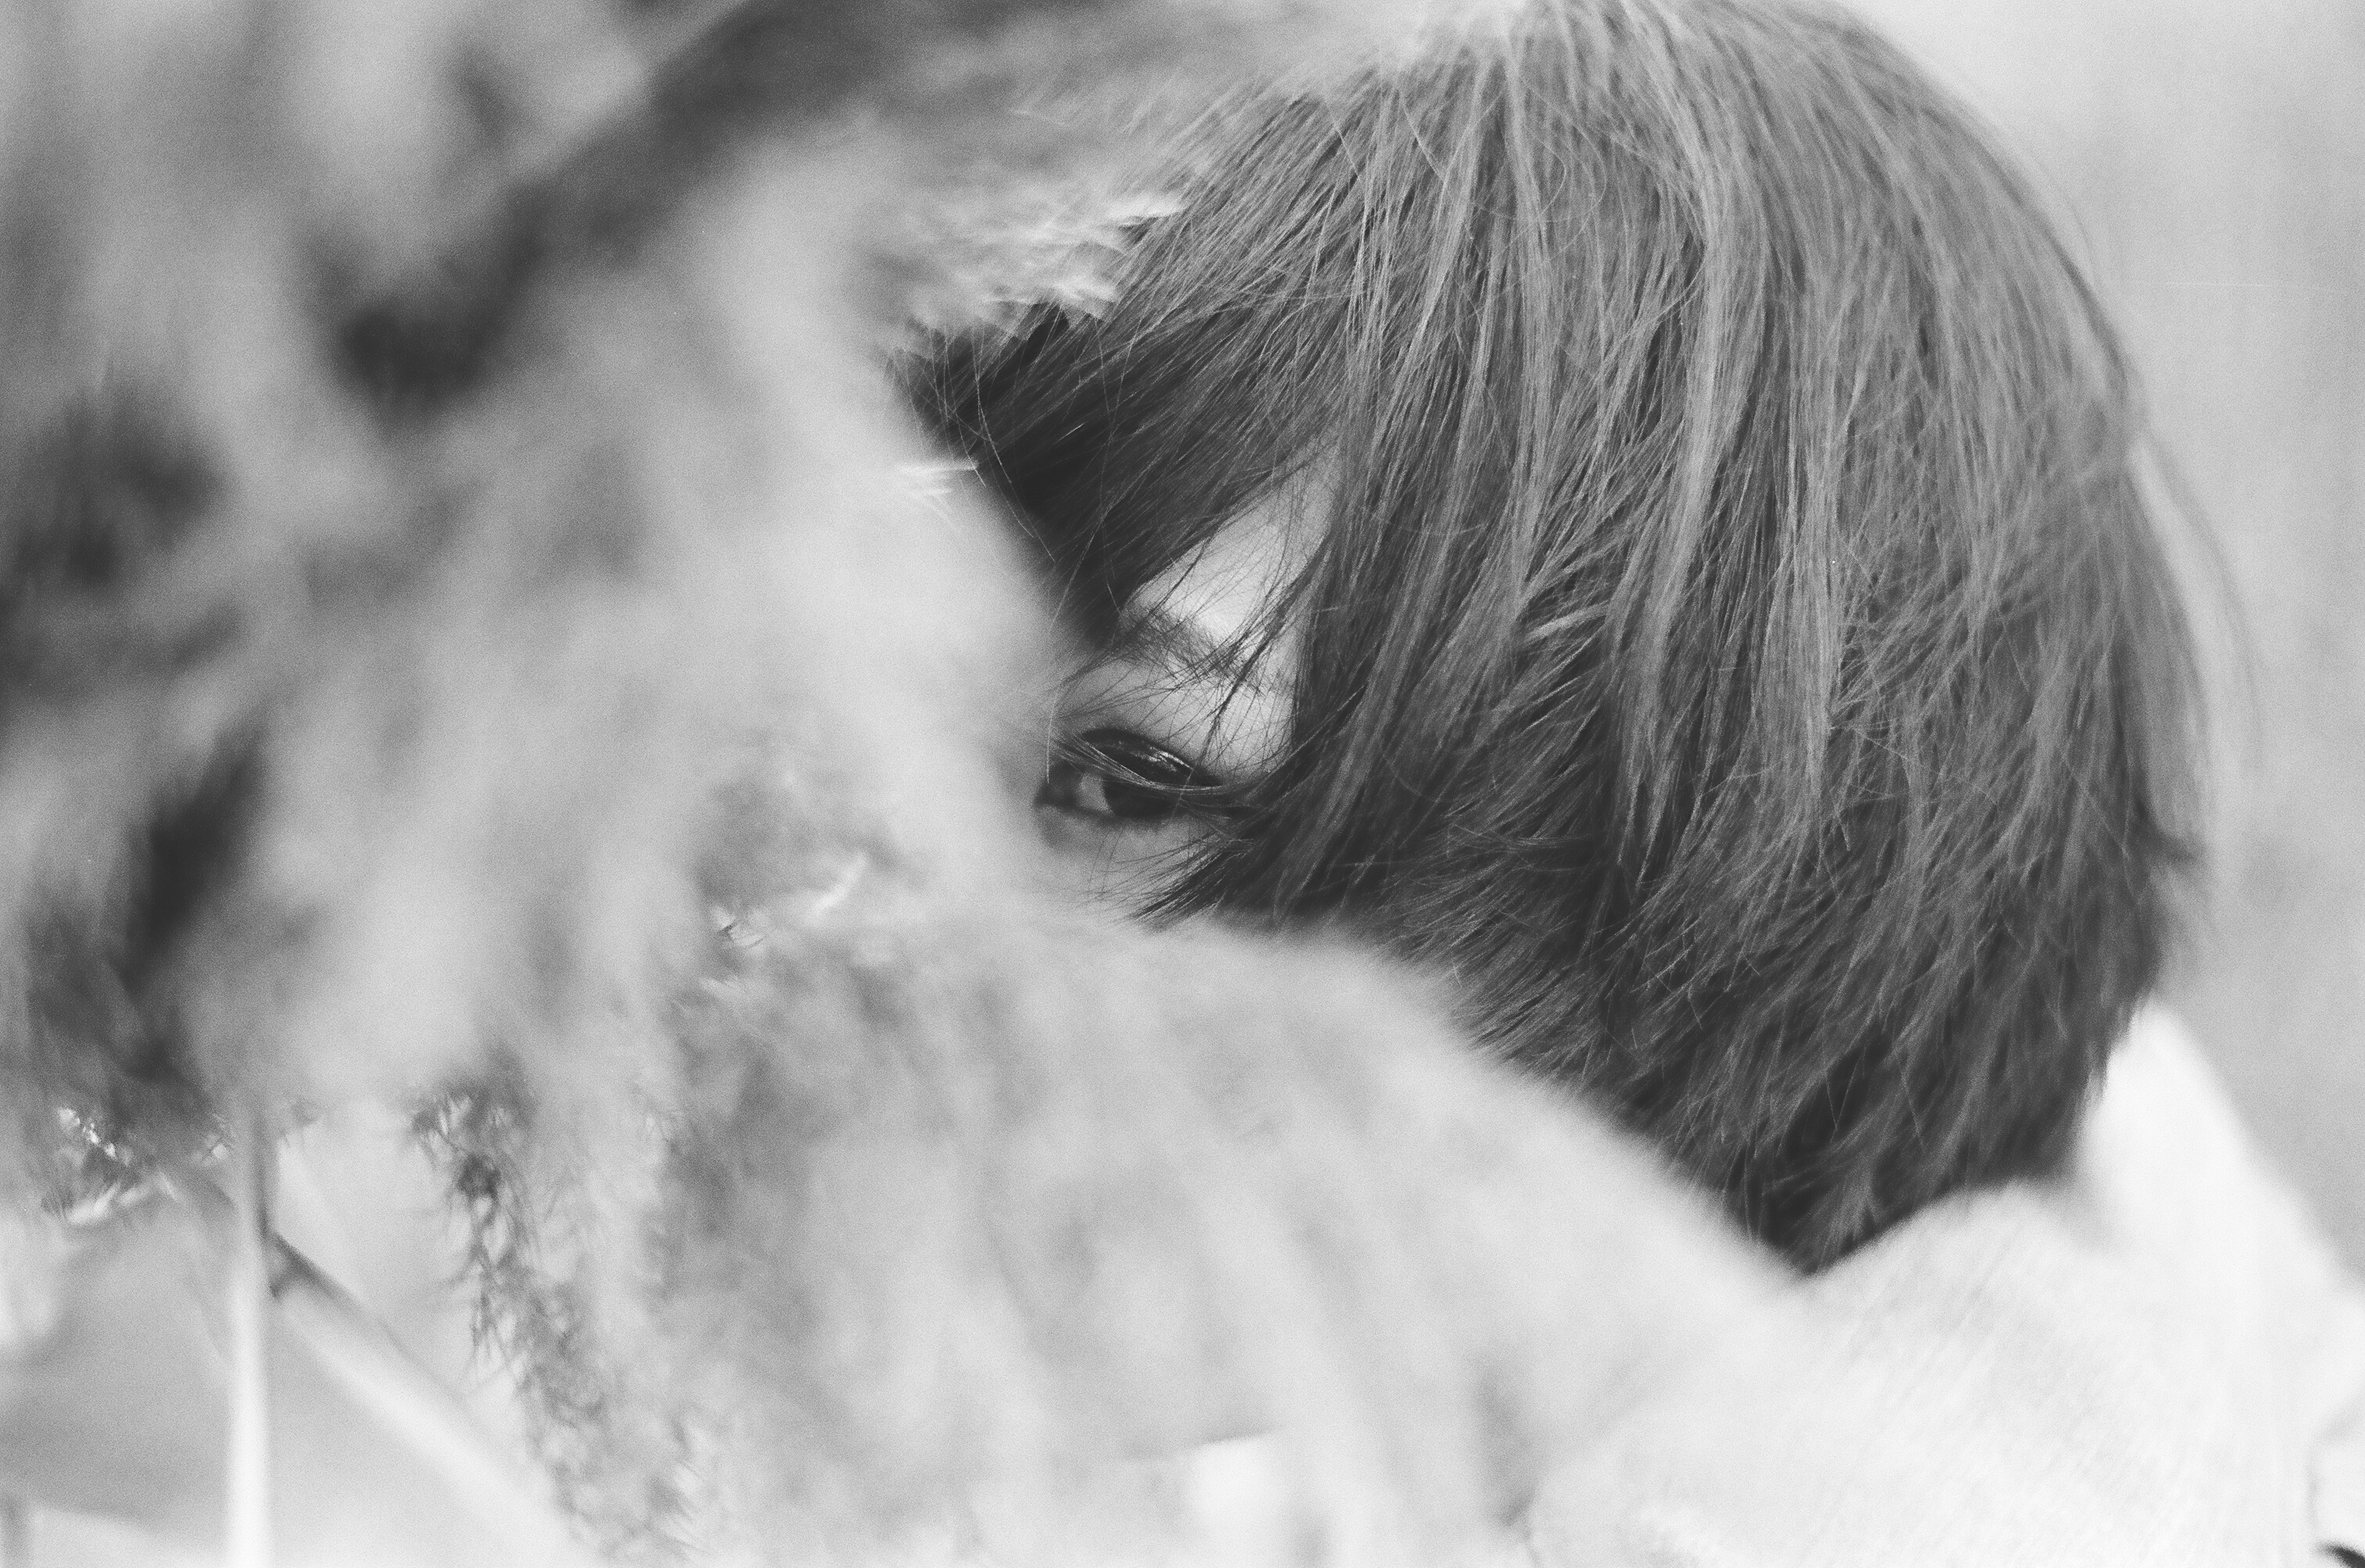
person, snow, winter, black and white, white, photography, portrait, black, monochrome, close up, eye, photograph, beauty, emotion, interaction, monochrome photography, portrait photography